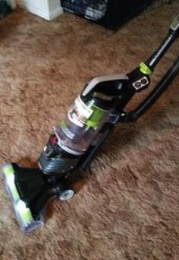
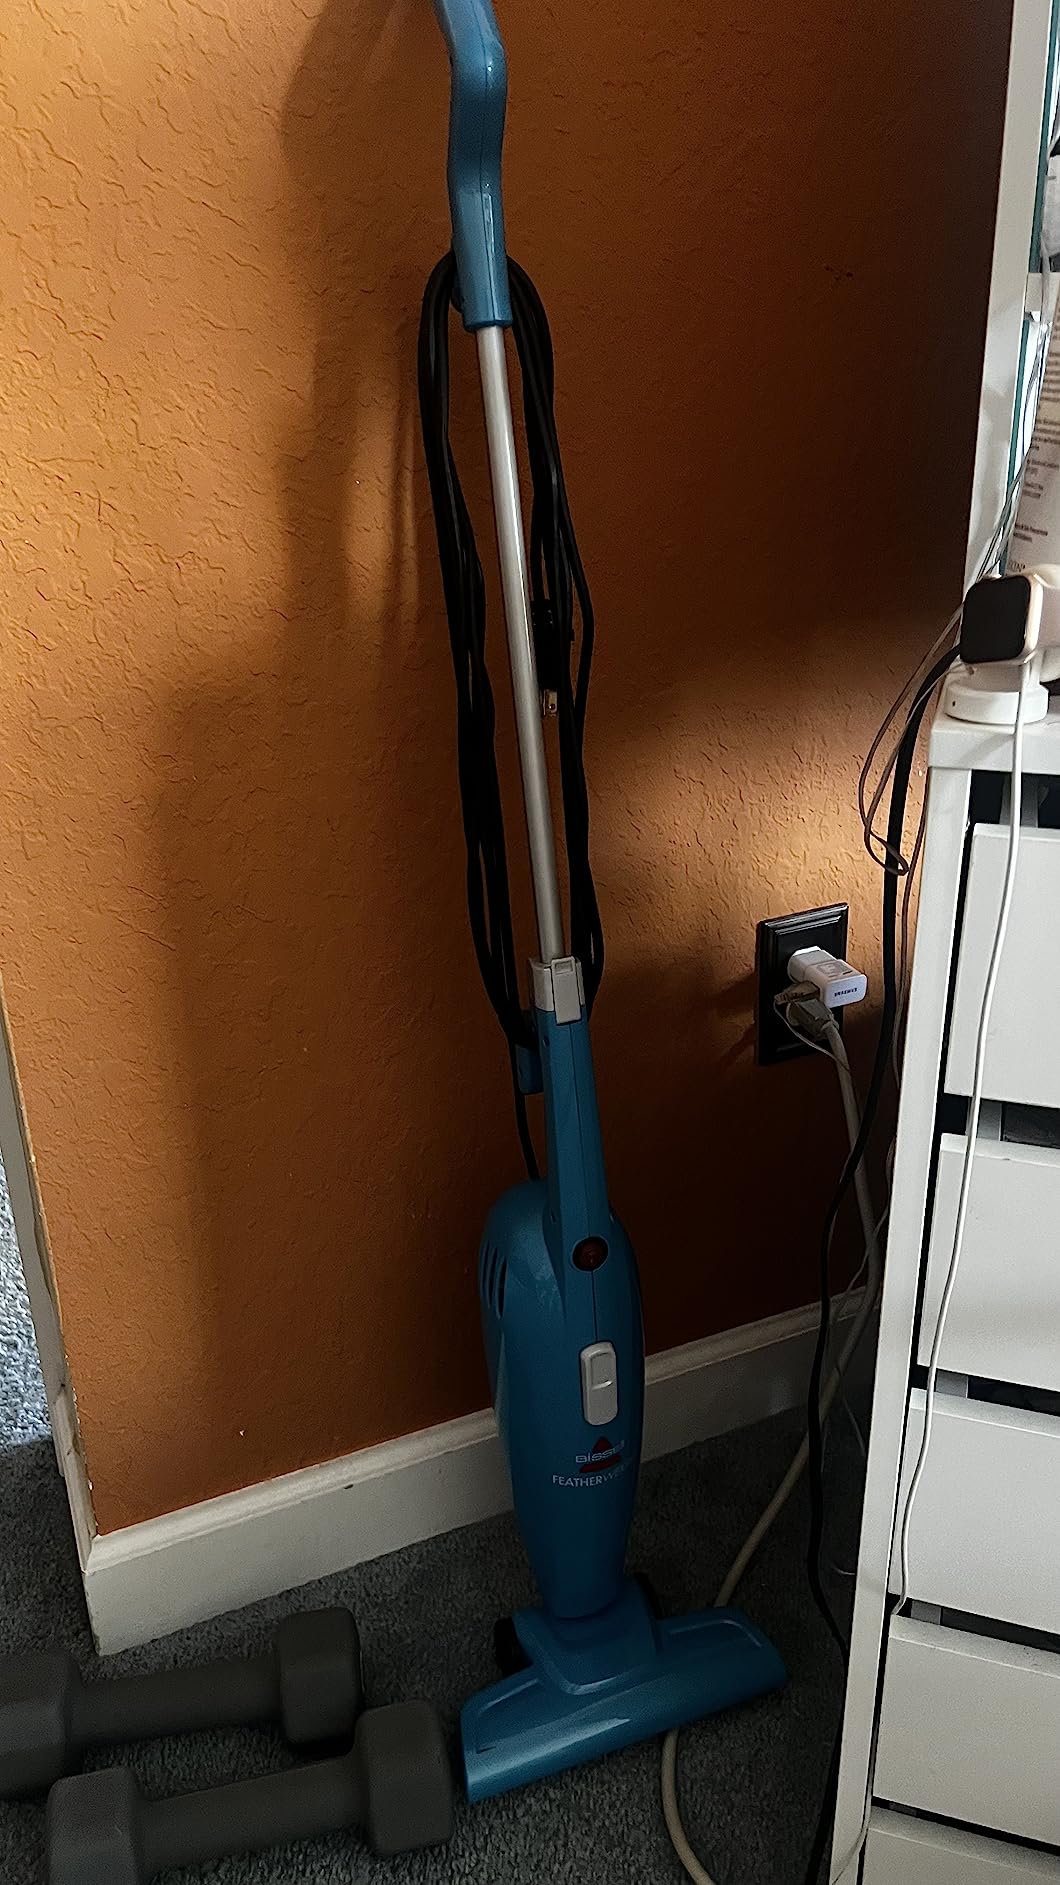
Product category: items_vacuum
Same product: no